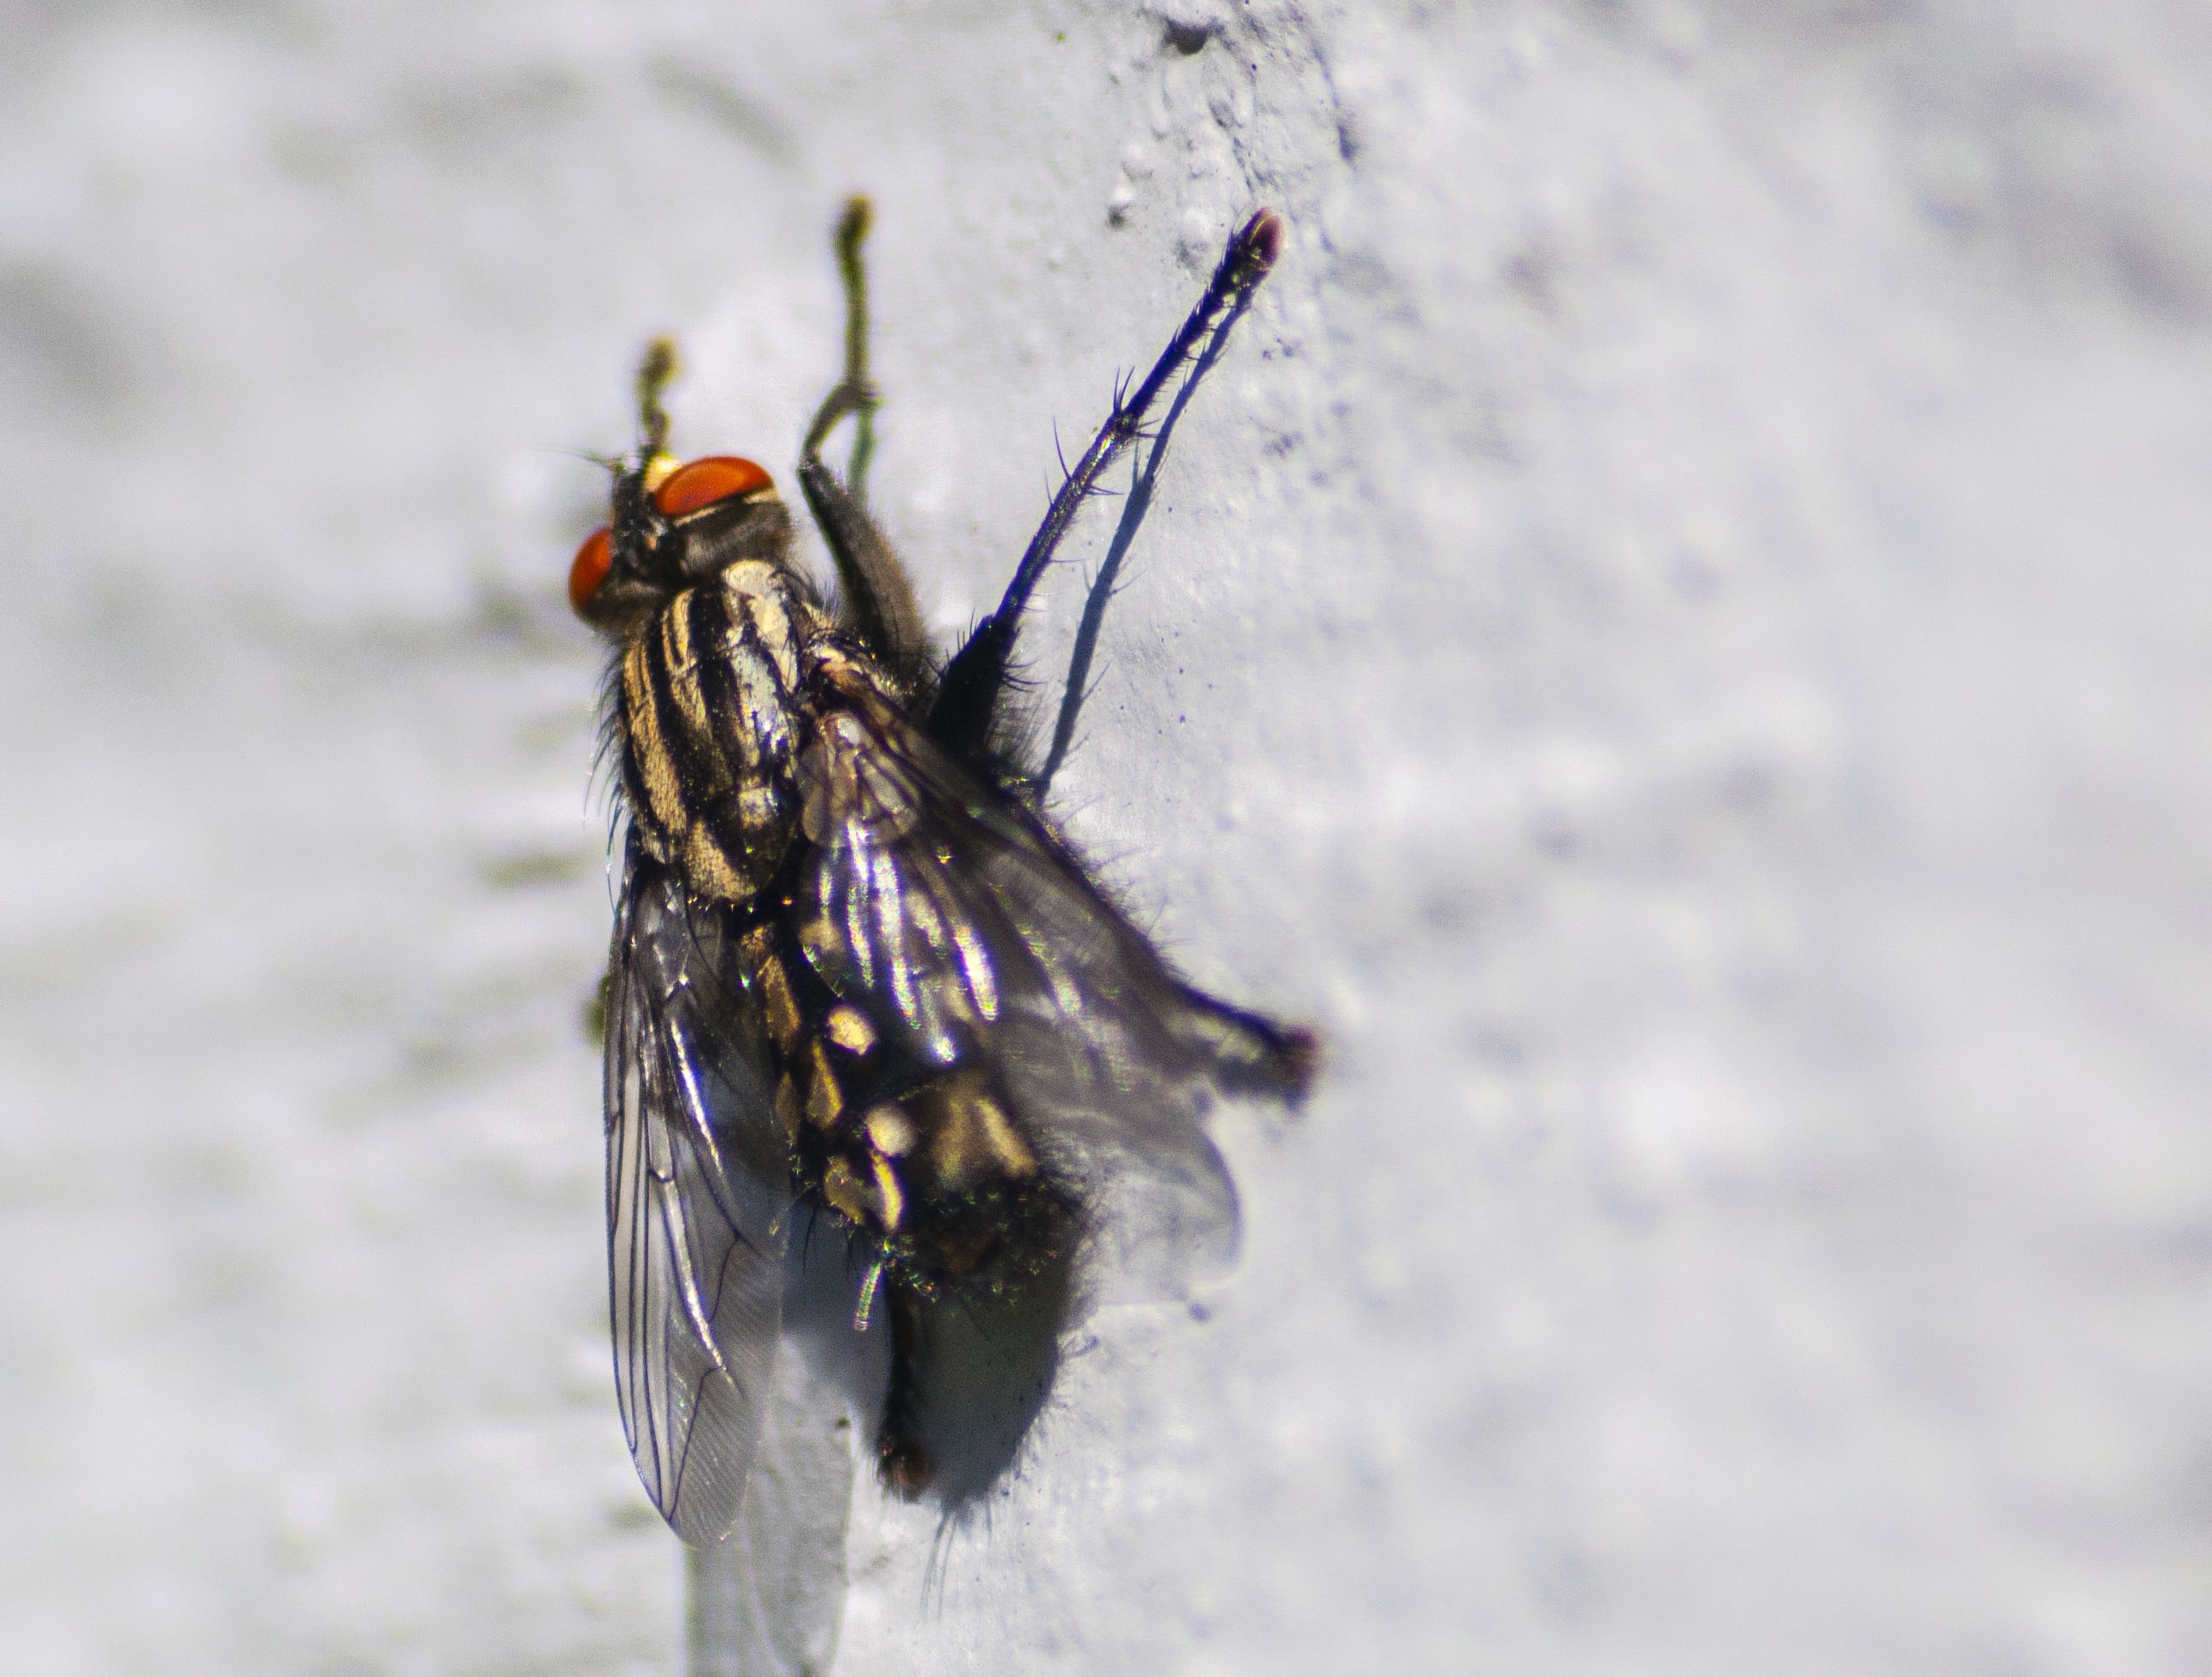
nature, wing, wall, fly, summer, insect, macro, bug, close, fauna, invertebrate, close up, wings, pest, norway, macro photography, arthropod